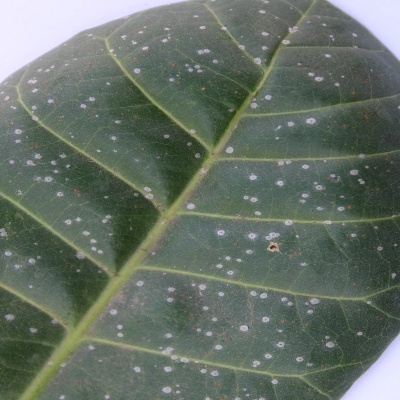
Crop: Cashew
Condition: red rust